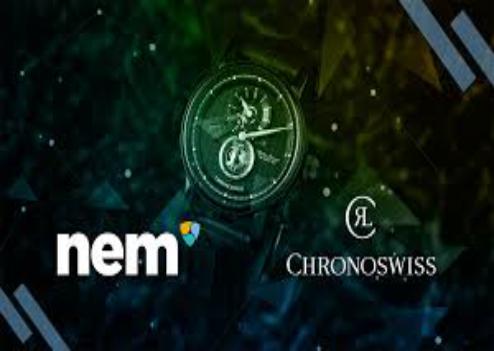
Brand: Chronoswiss-2
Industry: Electronic